Shooting of Eugenio Nain

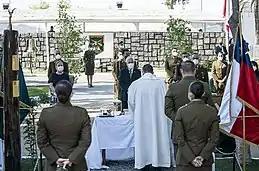
Ceremony in honor of Eugenio Nain held on November 1, 2020.

On January 13, 2021, he was posthumously promoted to noncommissioned officer in a ceremony at the Temuco Police Training School, which was attended by the General Director of the Carabineros Ricardo Yáñez, and the Minister of the Interior Rodrigo Delgado. Yáñez stated: